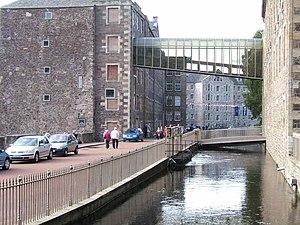
New Lanark est un village situé au bord de la Clyde, à environ deux kilomètres du Royal Burgh de Lanark, dans le South Lanarkshire en Écosse. Il fut fondé en 1785 par David Dale, qui y fit construire des usines de coton et des résidences pour les ouvriers. Dale choisit cet endroit pour profiter de l'énergie hydraulique offerte par la rivière. Sous la direction de Dale puis de son gendre philanthrope et socialiste réformiste, Robert Owen, les usines prospérèrent et New Lanark devint un exemple de socialisme utopique.